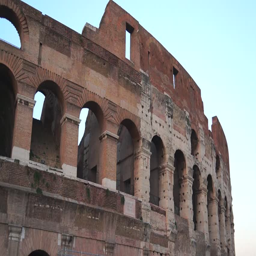
various angles of roman structure or roman structure